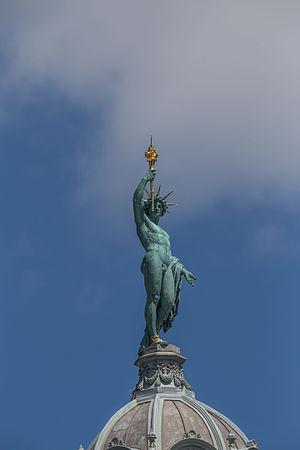
Le musée d'histoire naturelle de Vienne, en allemand Naturhistorisches Museum Wien, est l’un des plus grands musées autrichiens. Il a été ouvert en 1889, soit deux ans avant le musée d'Histoire de l'Art, qui lui fait face. Les deux musées ont la même façade et se distribuent de part et d’autre de la place Marie Thérèse. Il a été construit pour abriter les très riches collections d’histoire naturelle des Habsbourg.